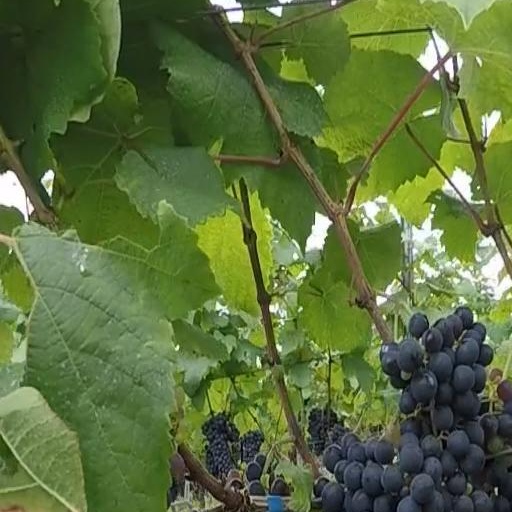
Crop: grape